Finnlines

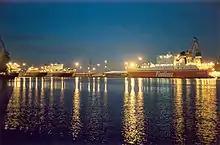
Finnlines ships in Helsinki in late 2004

A full turn-around in Effoa's operations took place in 1989 when the company decided to separate their freight-carrying operations from their passenger operations. In place of dividends, shares of Finncarriers were given to stock owners, and after several mergers, diffusions, and name-changes, a new "Finnlines Group" was born in 1990. In the following years Finnlines acquired Bore Line, the operations of which were incorporated into Finnlines in 1992. Around the same time Finnlines started collaboration with the German shipping company Poseidon Schiffahrt on Helsinki–Travemünde traffic, which was marketed under the name "Finncarriers-Poseidon." During 1994 and 1995 four new combi-roro ships (known as the Hansa class), capable of carrying 114 passengers alongside their freight capacity, were delivered for Finncarriers-Poseidon traffic.